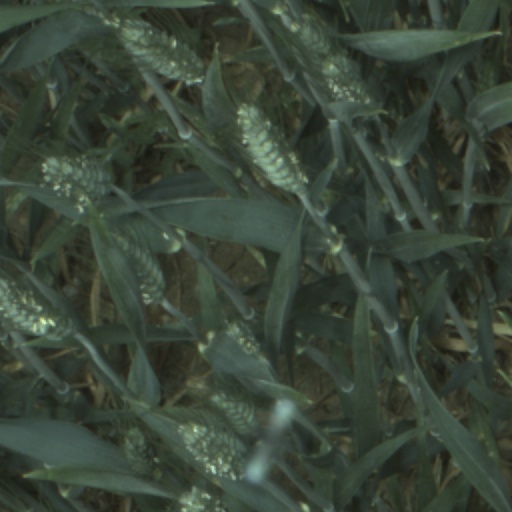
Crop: wheat